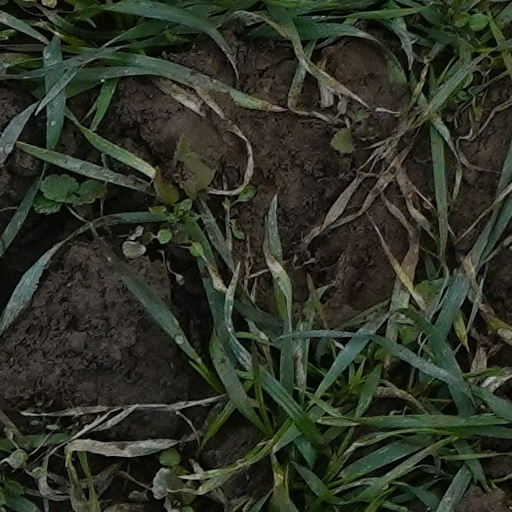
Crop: wheat